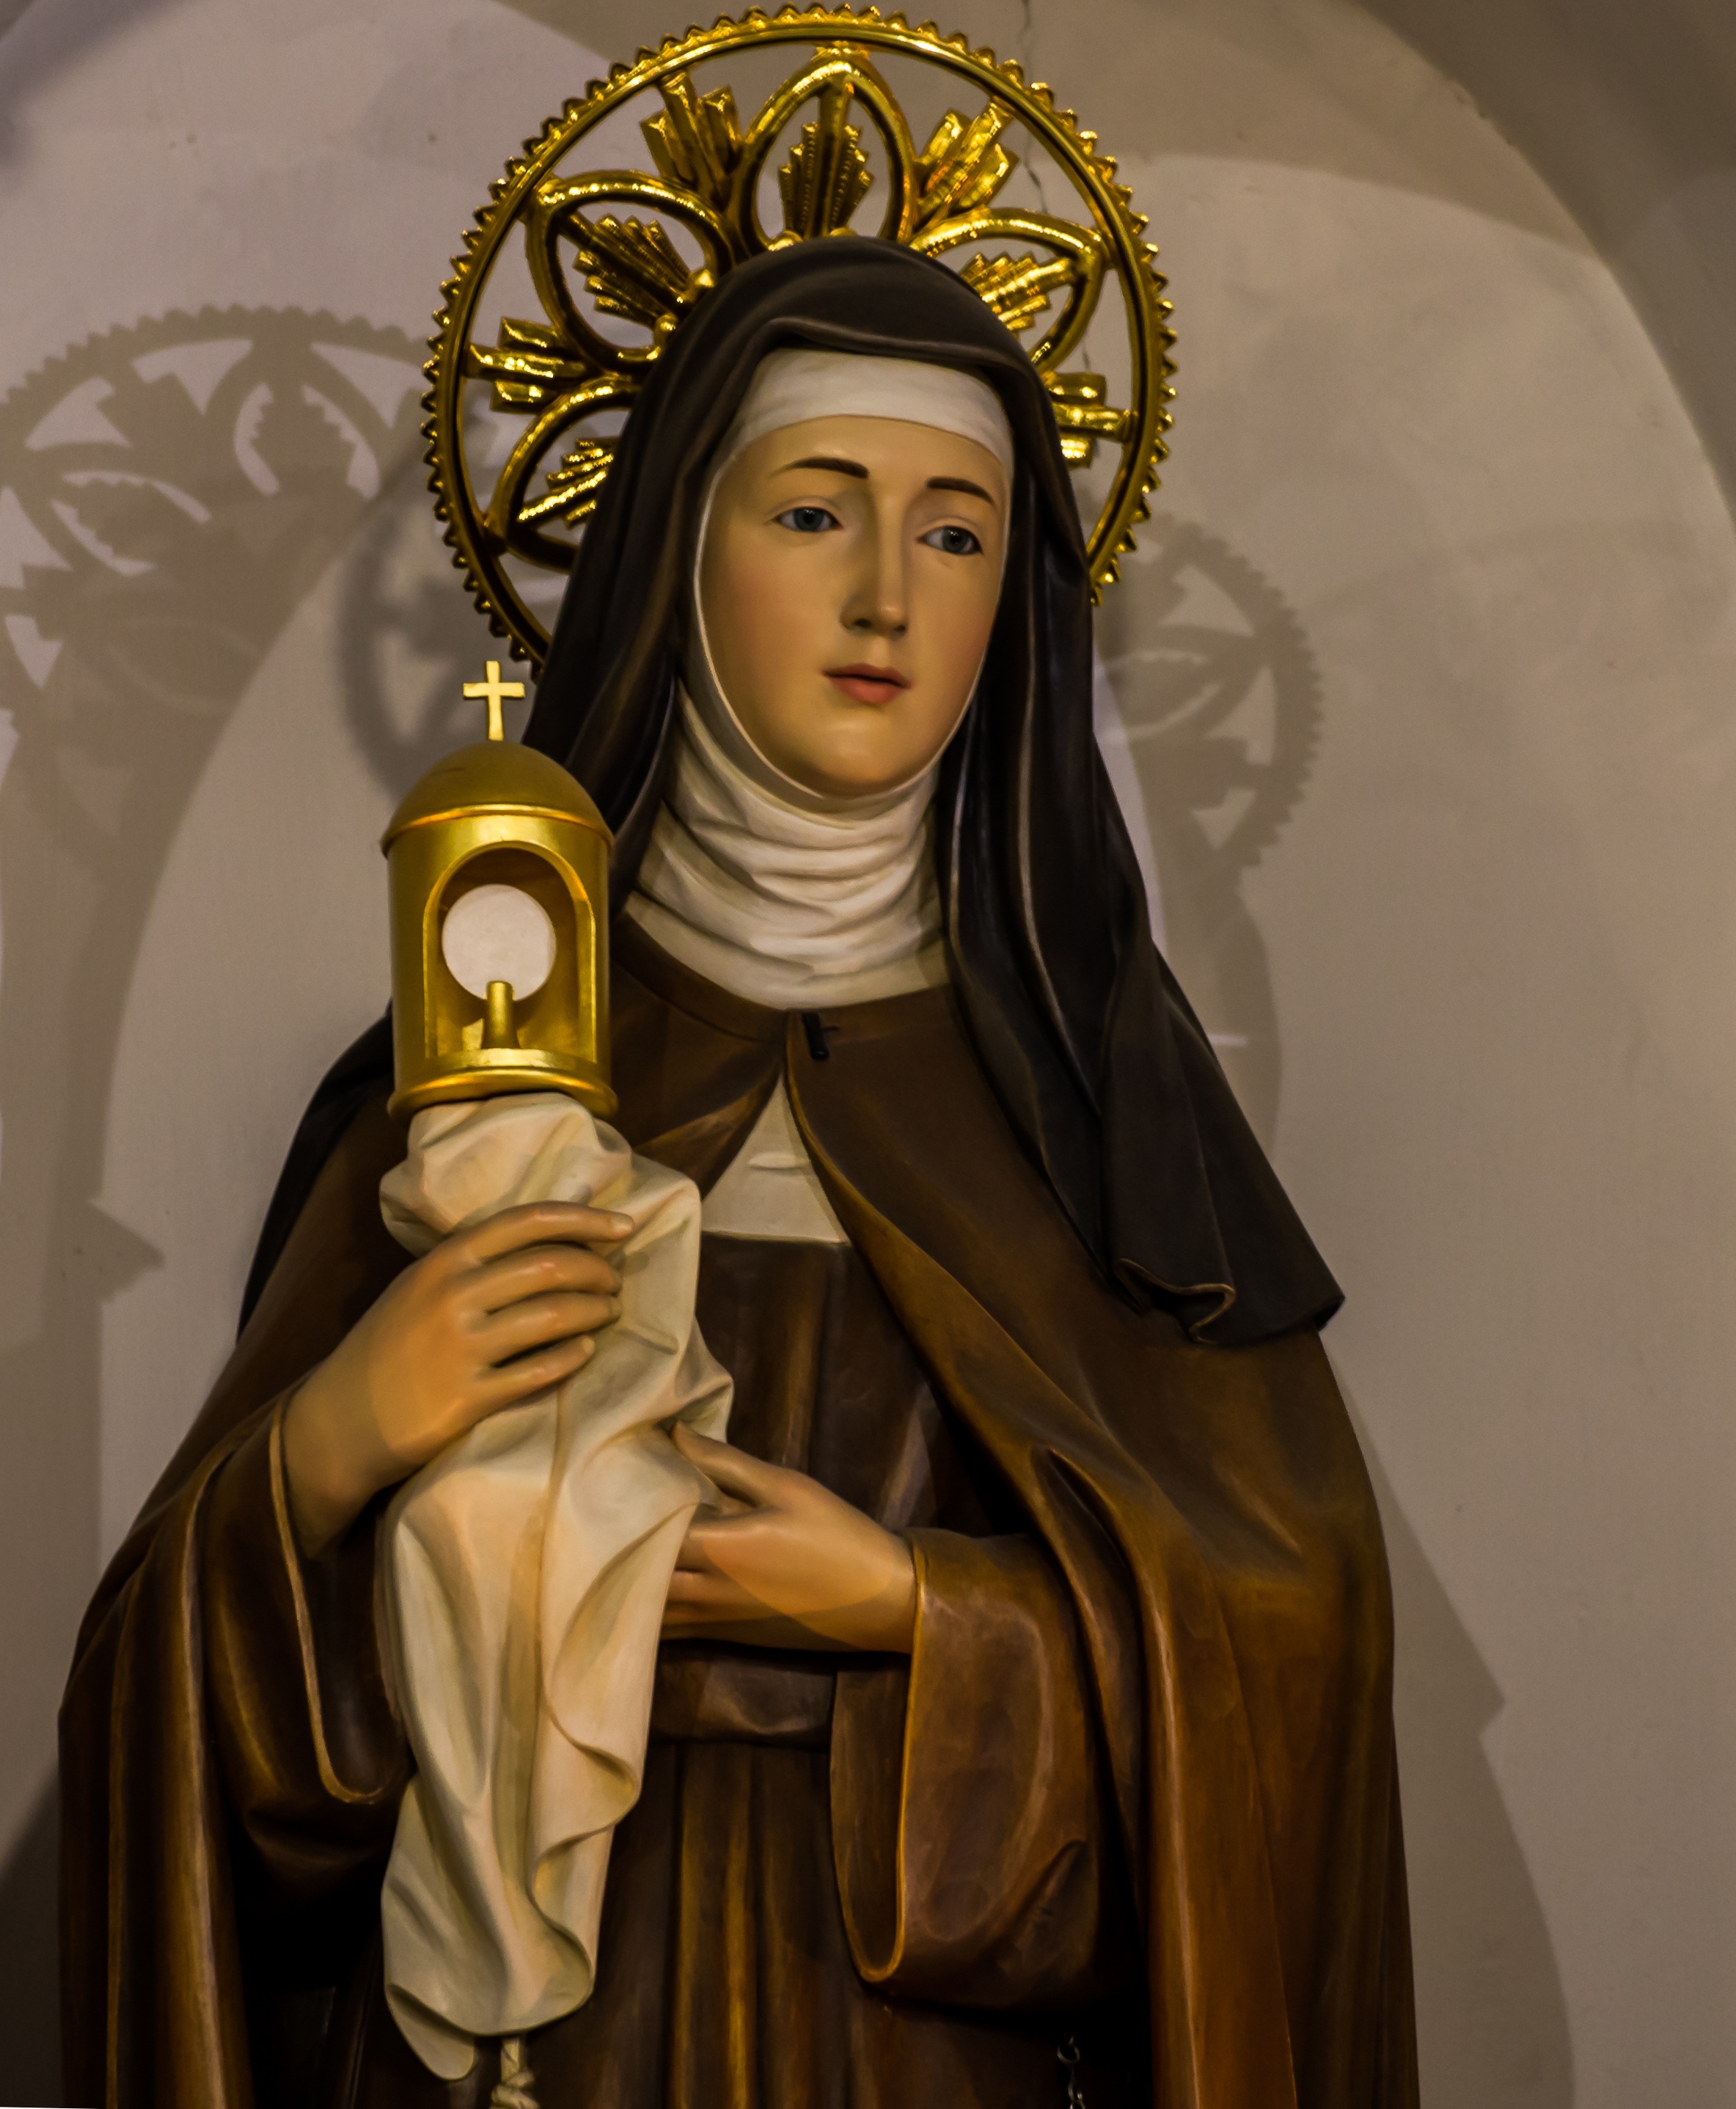
woman, monument, statue, religion, italy, nun, sculpture, catholic, art, saint, shrine, prayer, holy, middle ages, patron, sicily, adoration, eucharist, saint claire of assisi, francis of assisi, piety, milazzo